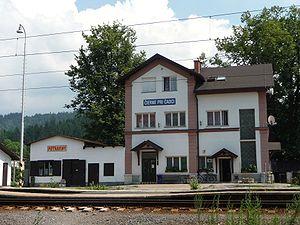
Čierne est un village du district de Čadca, dans la région de Žilina, en Slovaquie.